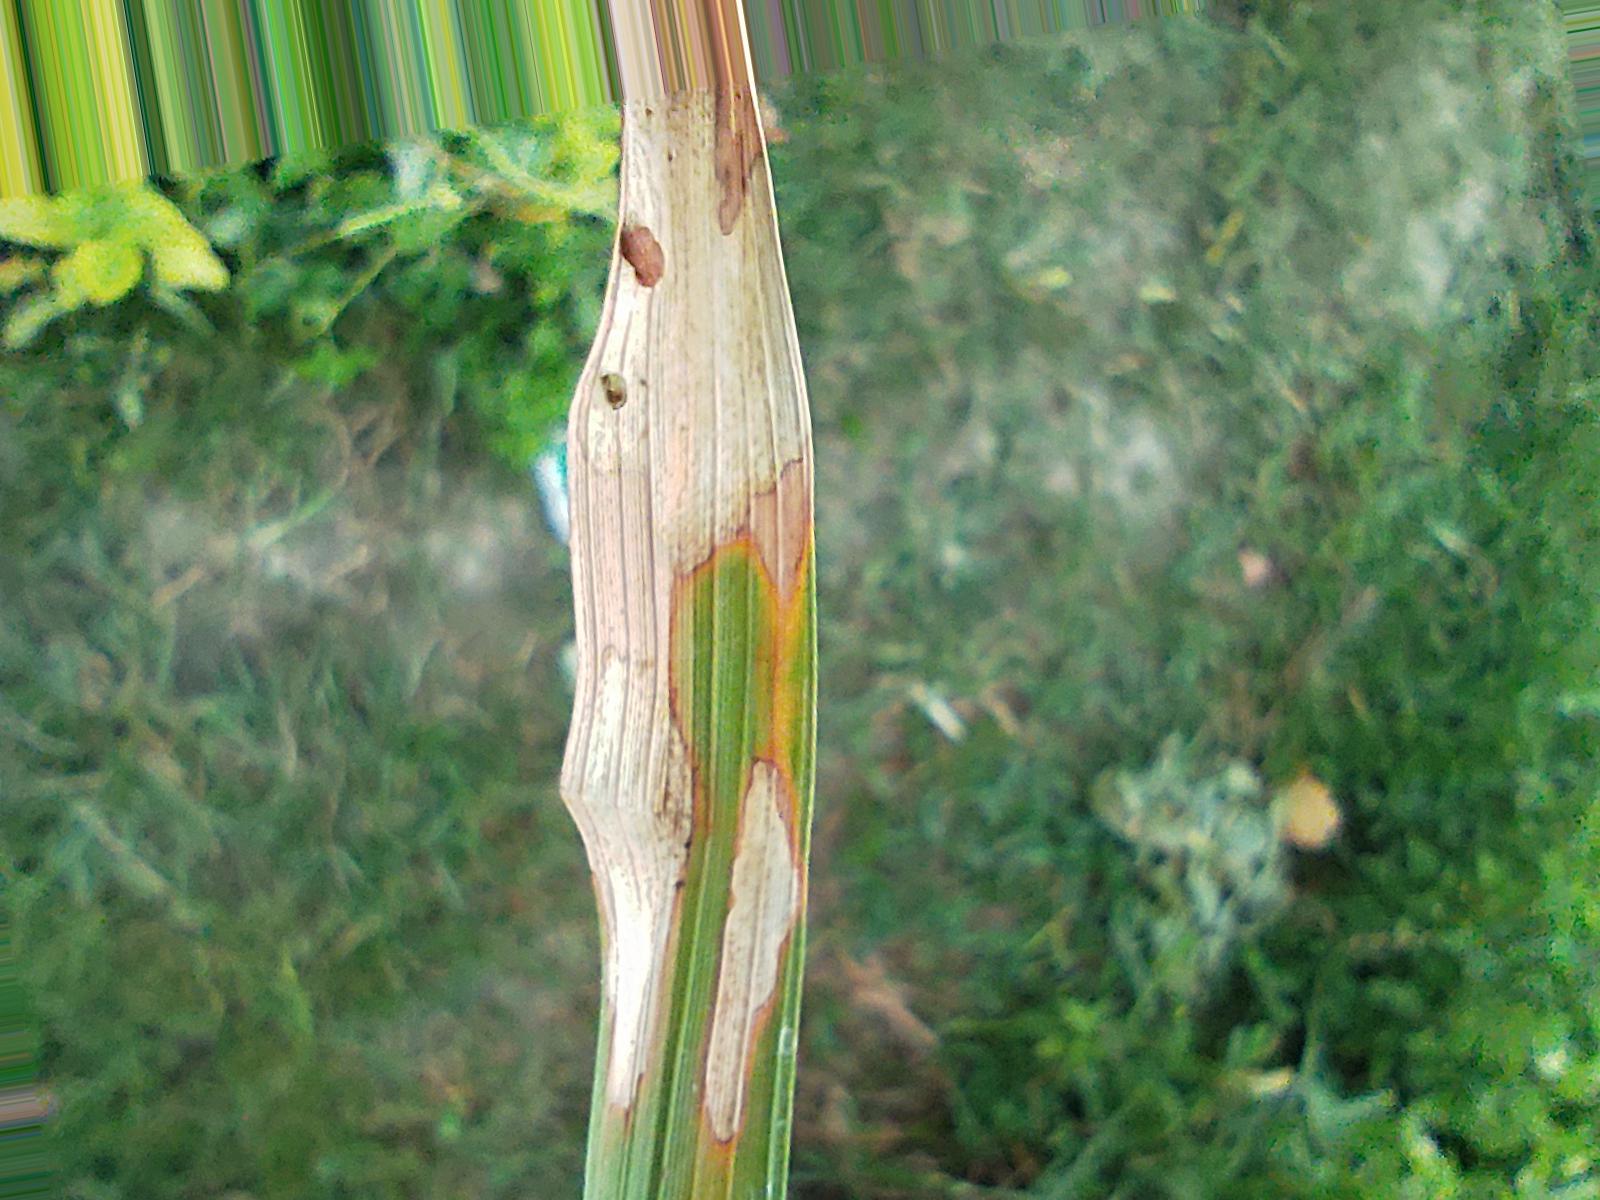
Nhãn: Bệnh Đốm Vằn ( Khô vằn ) ( Sheath Blight )